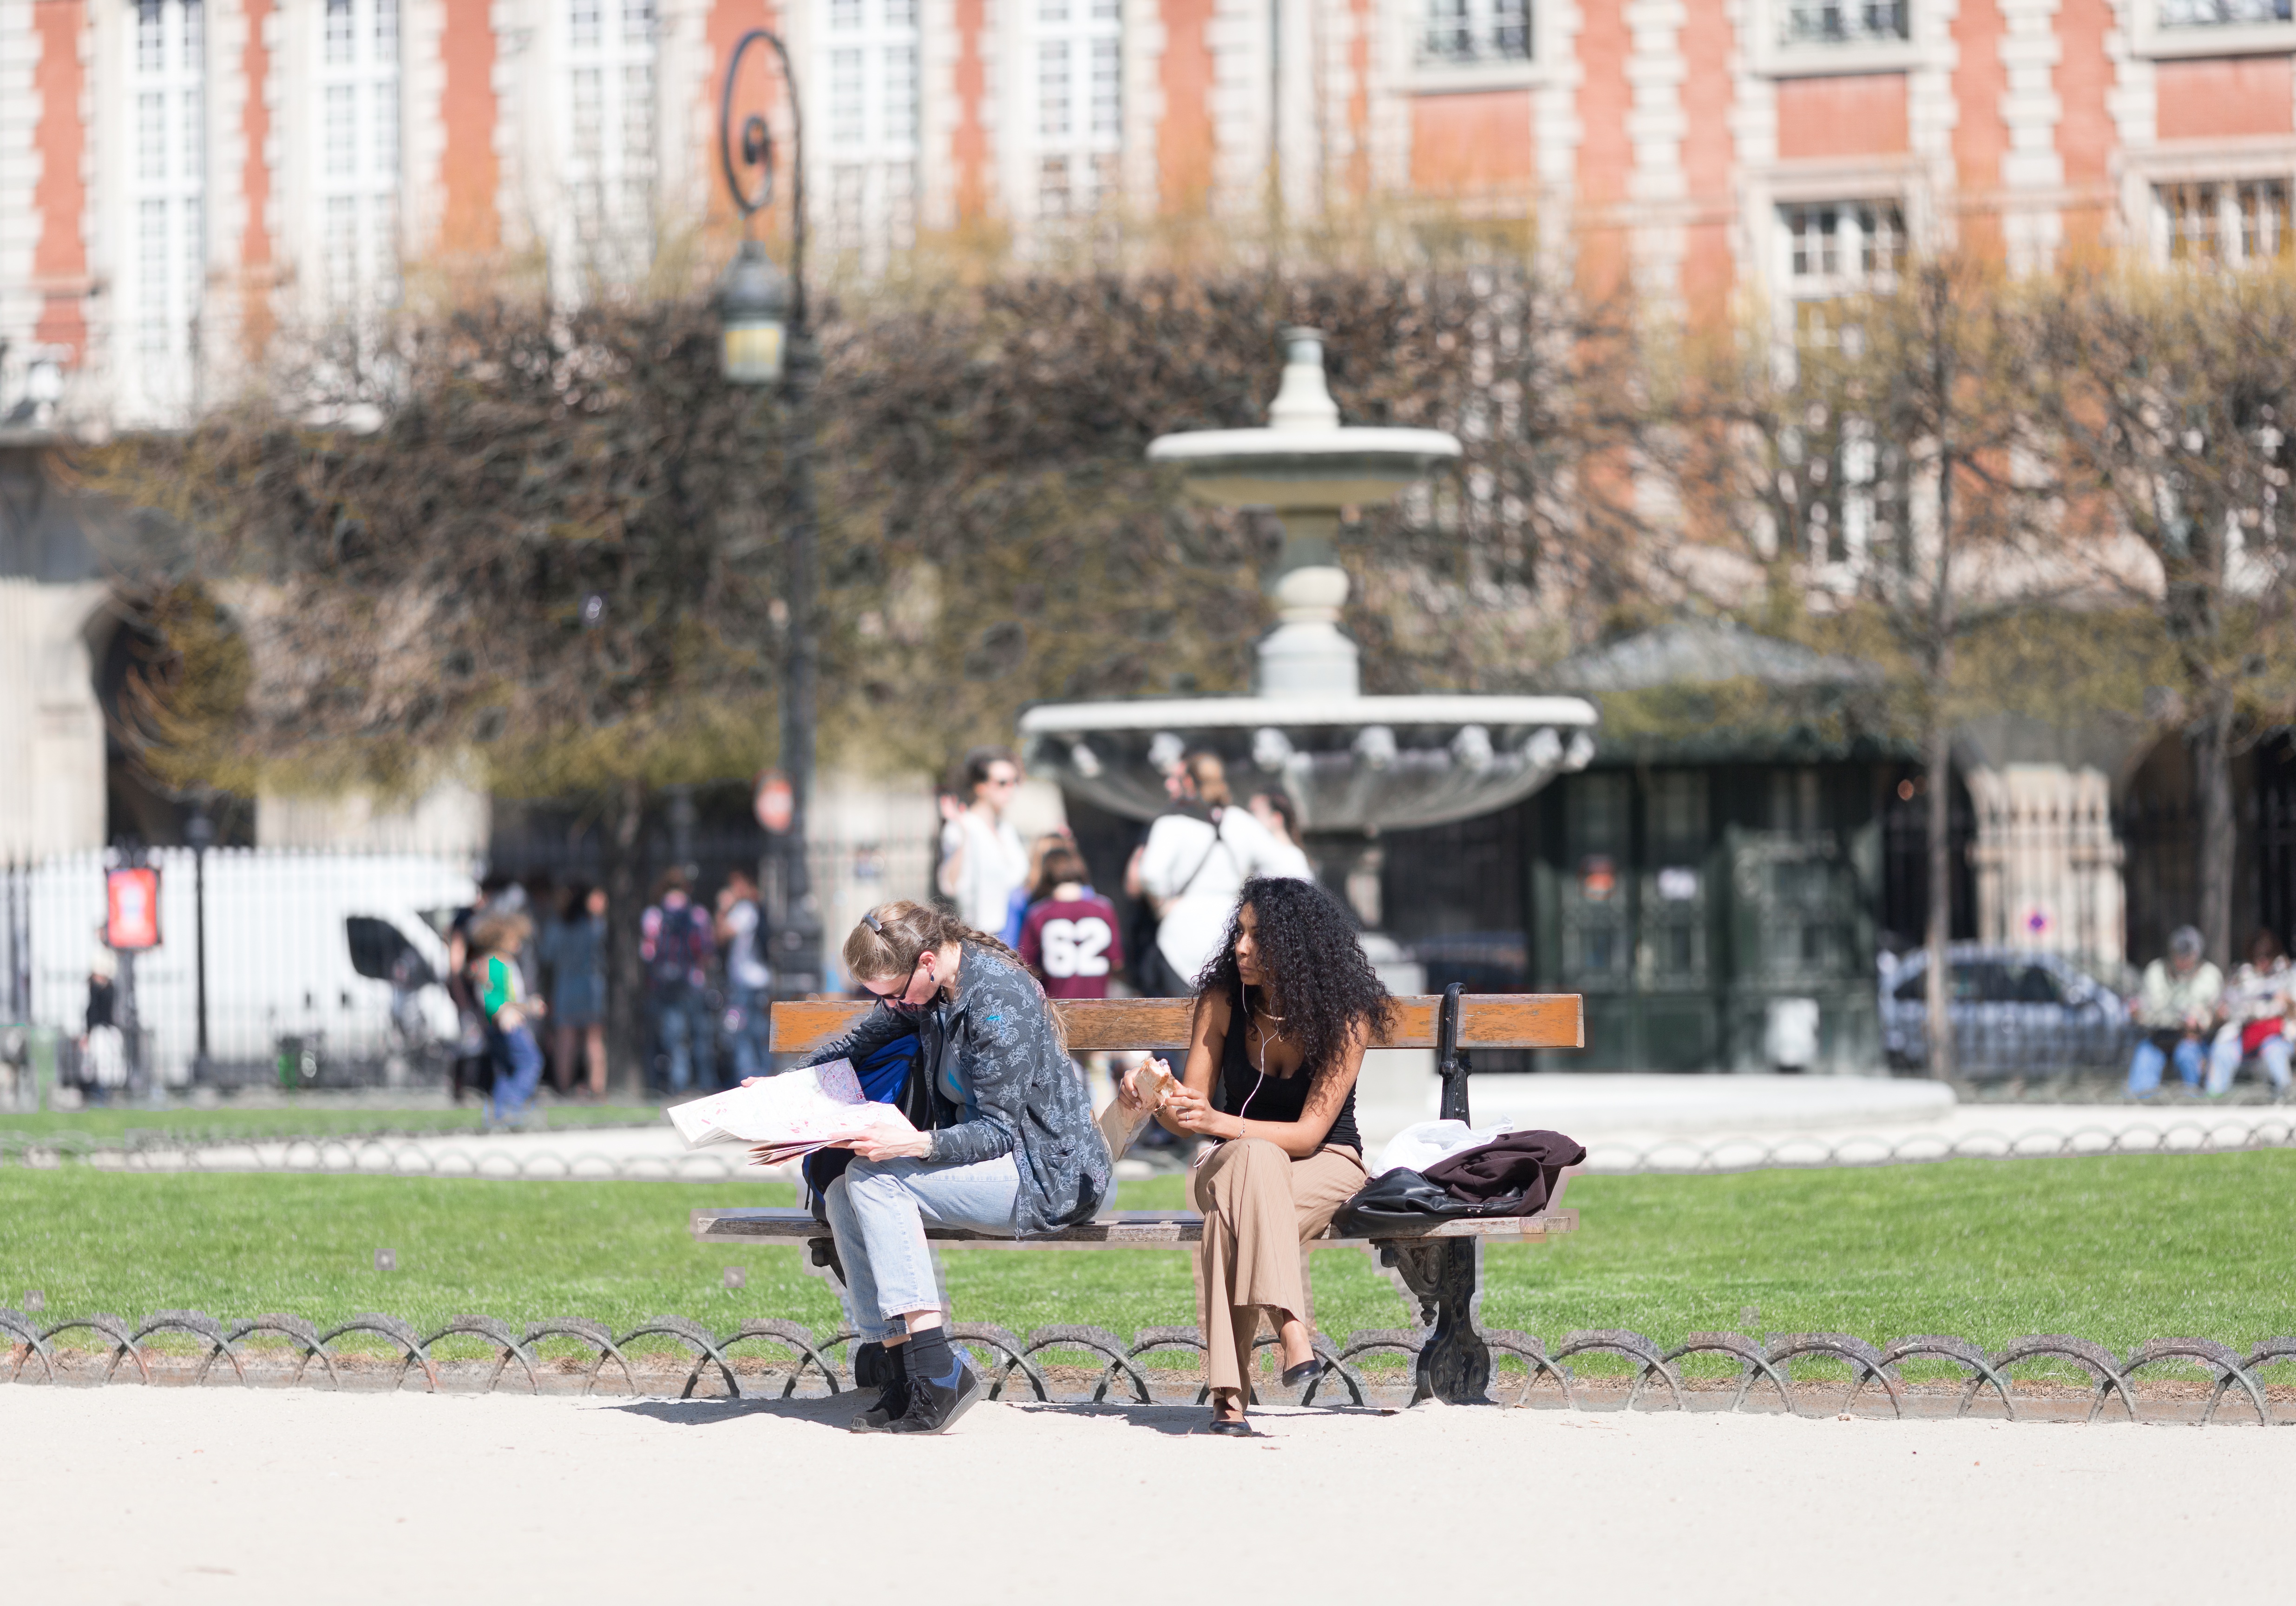
people, girl, bench, park, sports equipment, race, sports, fountain, cycle sport, bicycle motocross, endurance sports